German destroyer Z19 Hermann Künne

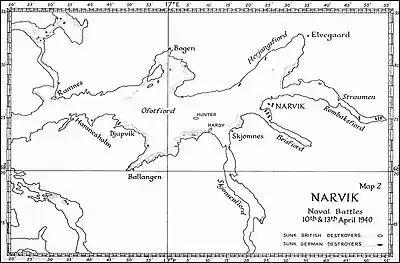

"Z19 Hermann Künne" was allocated to Group 1 for the Norwegian portion of Operation Weserübung in April 1940. The group's task was to transport the 139th Mountain Infantry Regiment ("139. Gebirgsjäger Regiment") and the headquarters of the 3rd Mountain Division ("3. Gebirgs-Division") to seize Narvik. The ships began loading troops on 6 April and set sail the next day. When they arrived off the Ofotfjord on the morning of 9 April, "Z19 Hermann Künne" landed her troops at the head of the Herjangsfjord and helped to capture the Norwegian Army barracks at Elvegårdsmoen. Later that day she briefly refuelled from the whale factory ship and then stood picket duty until midnight when she returned to "Jan Wellem" to top off her fuel tanks.